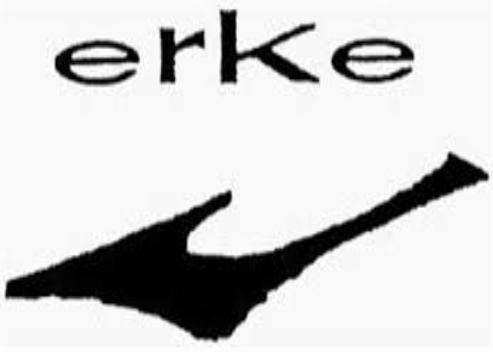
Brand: ERKE-2
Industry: Clothes